Matelica Cathedral

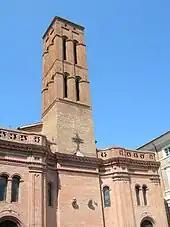
West front of the cathedral, showing the unusually-placed campanile

Matelica Cathedral ( or "Chiesa di Santa Maria Assunta") is a Roman Catholic cathedral in Matelica, Marche, Italy, dedicated to the Assumption of the Virgin Mary. Formerly the episcopal seat of the Diocese of Matelica, it is now a co-cathedral in the Diocese of Fabriano-Matelica.